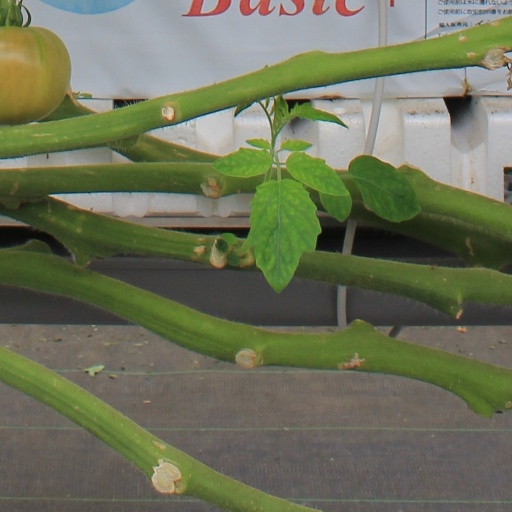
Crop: tomato